Ross Island Penal Colony

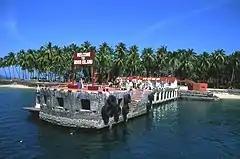
Ross Island in 2004

Ross Island (now known as Netaji Subhash Chandra Bose Island), one of the islands chosen for establishing the penal colony, is located near the entrance to the harbour at Port Blair in South Andamans. It is a small island which has a circumference of only. The penal colonies were initially located on Ross, Chatham and Viper Islands. Viper Island was meant for the most dangerous prisoners. By 1871, it included Perseverance Point, Hopetown, Command Point, Mount Harriet, South Point, Aberdeen, Haddo, Navy Bay and Port Mouat, twelve stations in all. Once called "Paris of the East" for its exciting social life and tropical forests, the island was devastated by the invading army of the Japanese and also by an earthquake which had struck the island in 1941, and it now appears more like a "jungle-clad Lost City."